Donald Monro (priest)

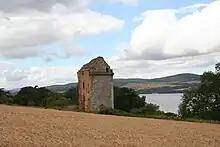
Castle Craig on the Black Isle, with the Cromarty Firth beyond. Donald Monro may have lived here in the 1560s.

Donald Monro (or Munro) (fl. 1526–1574) was a Scottish clergyman, who wrote an early and historically valuable description of the Hebrides and other Scottish islands and enjoyed the honorific title of "Dean of the Isles".